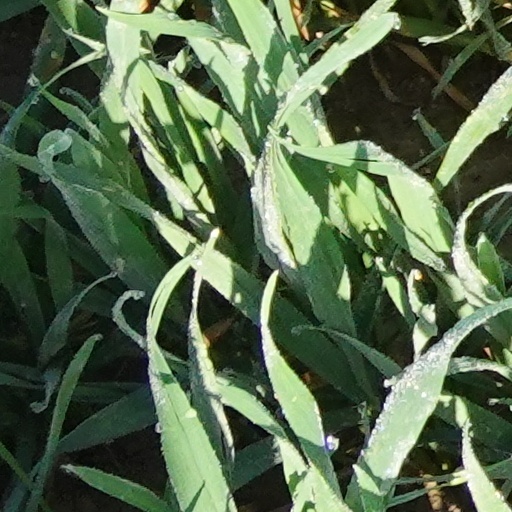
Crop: wheat